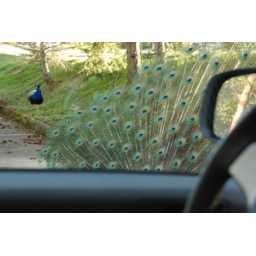
a male escapee peacock strutting his stuffoutside the car door in thePoint Defiance Zoo parking lotTacoma, WATaken 03/04/2008